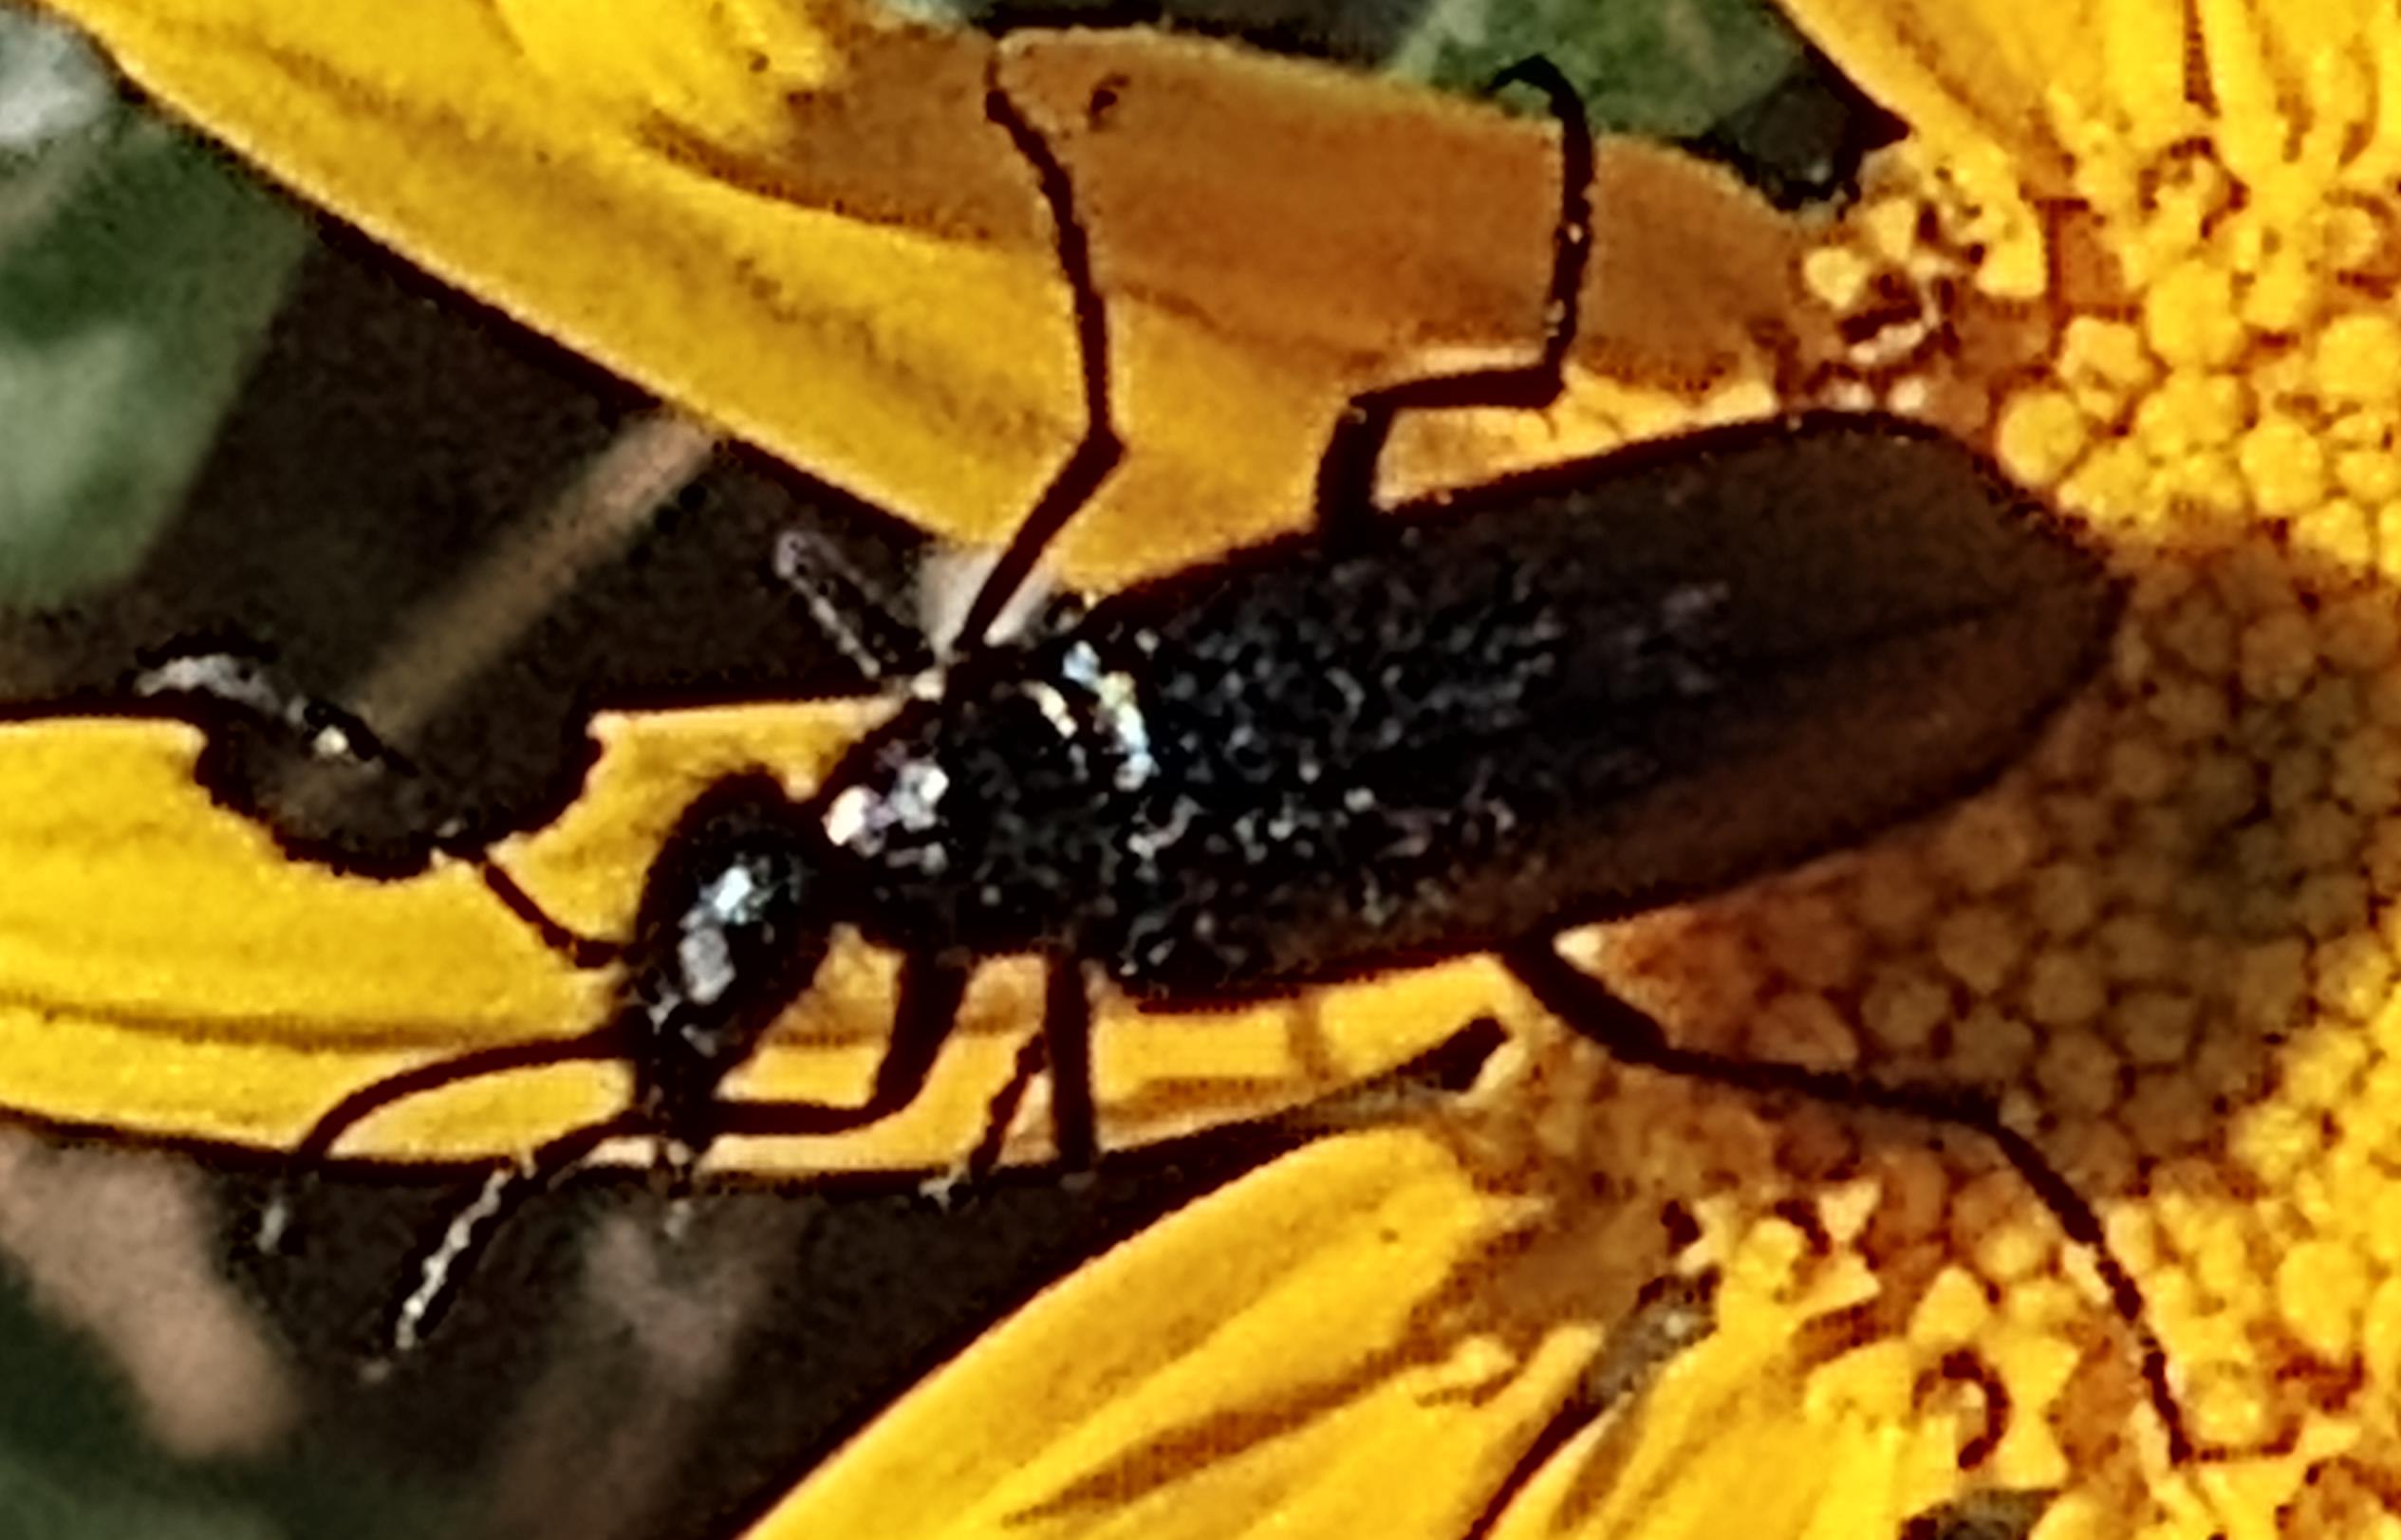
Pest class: occasional_pest